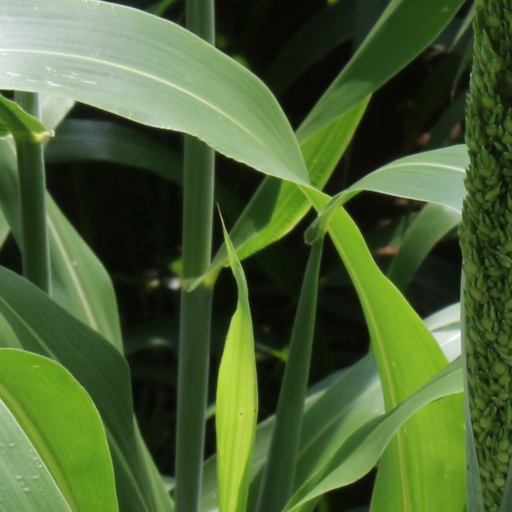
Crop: sorghum